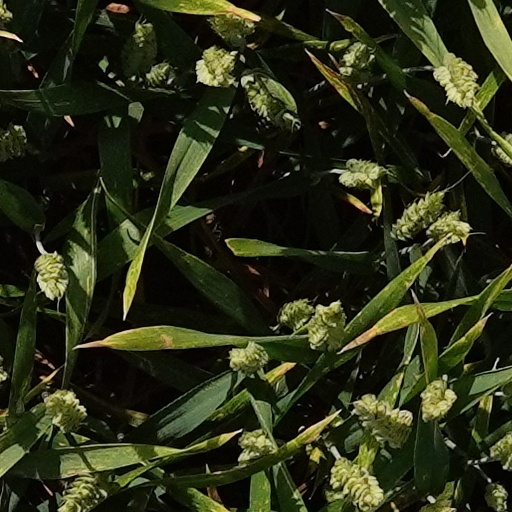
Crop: wheat